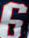
Number: 6